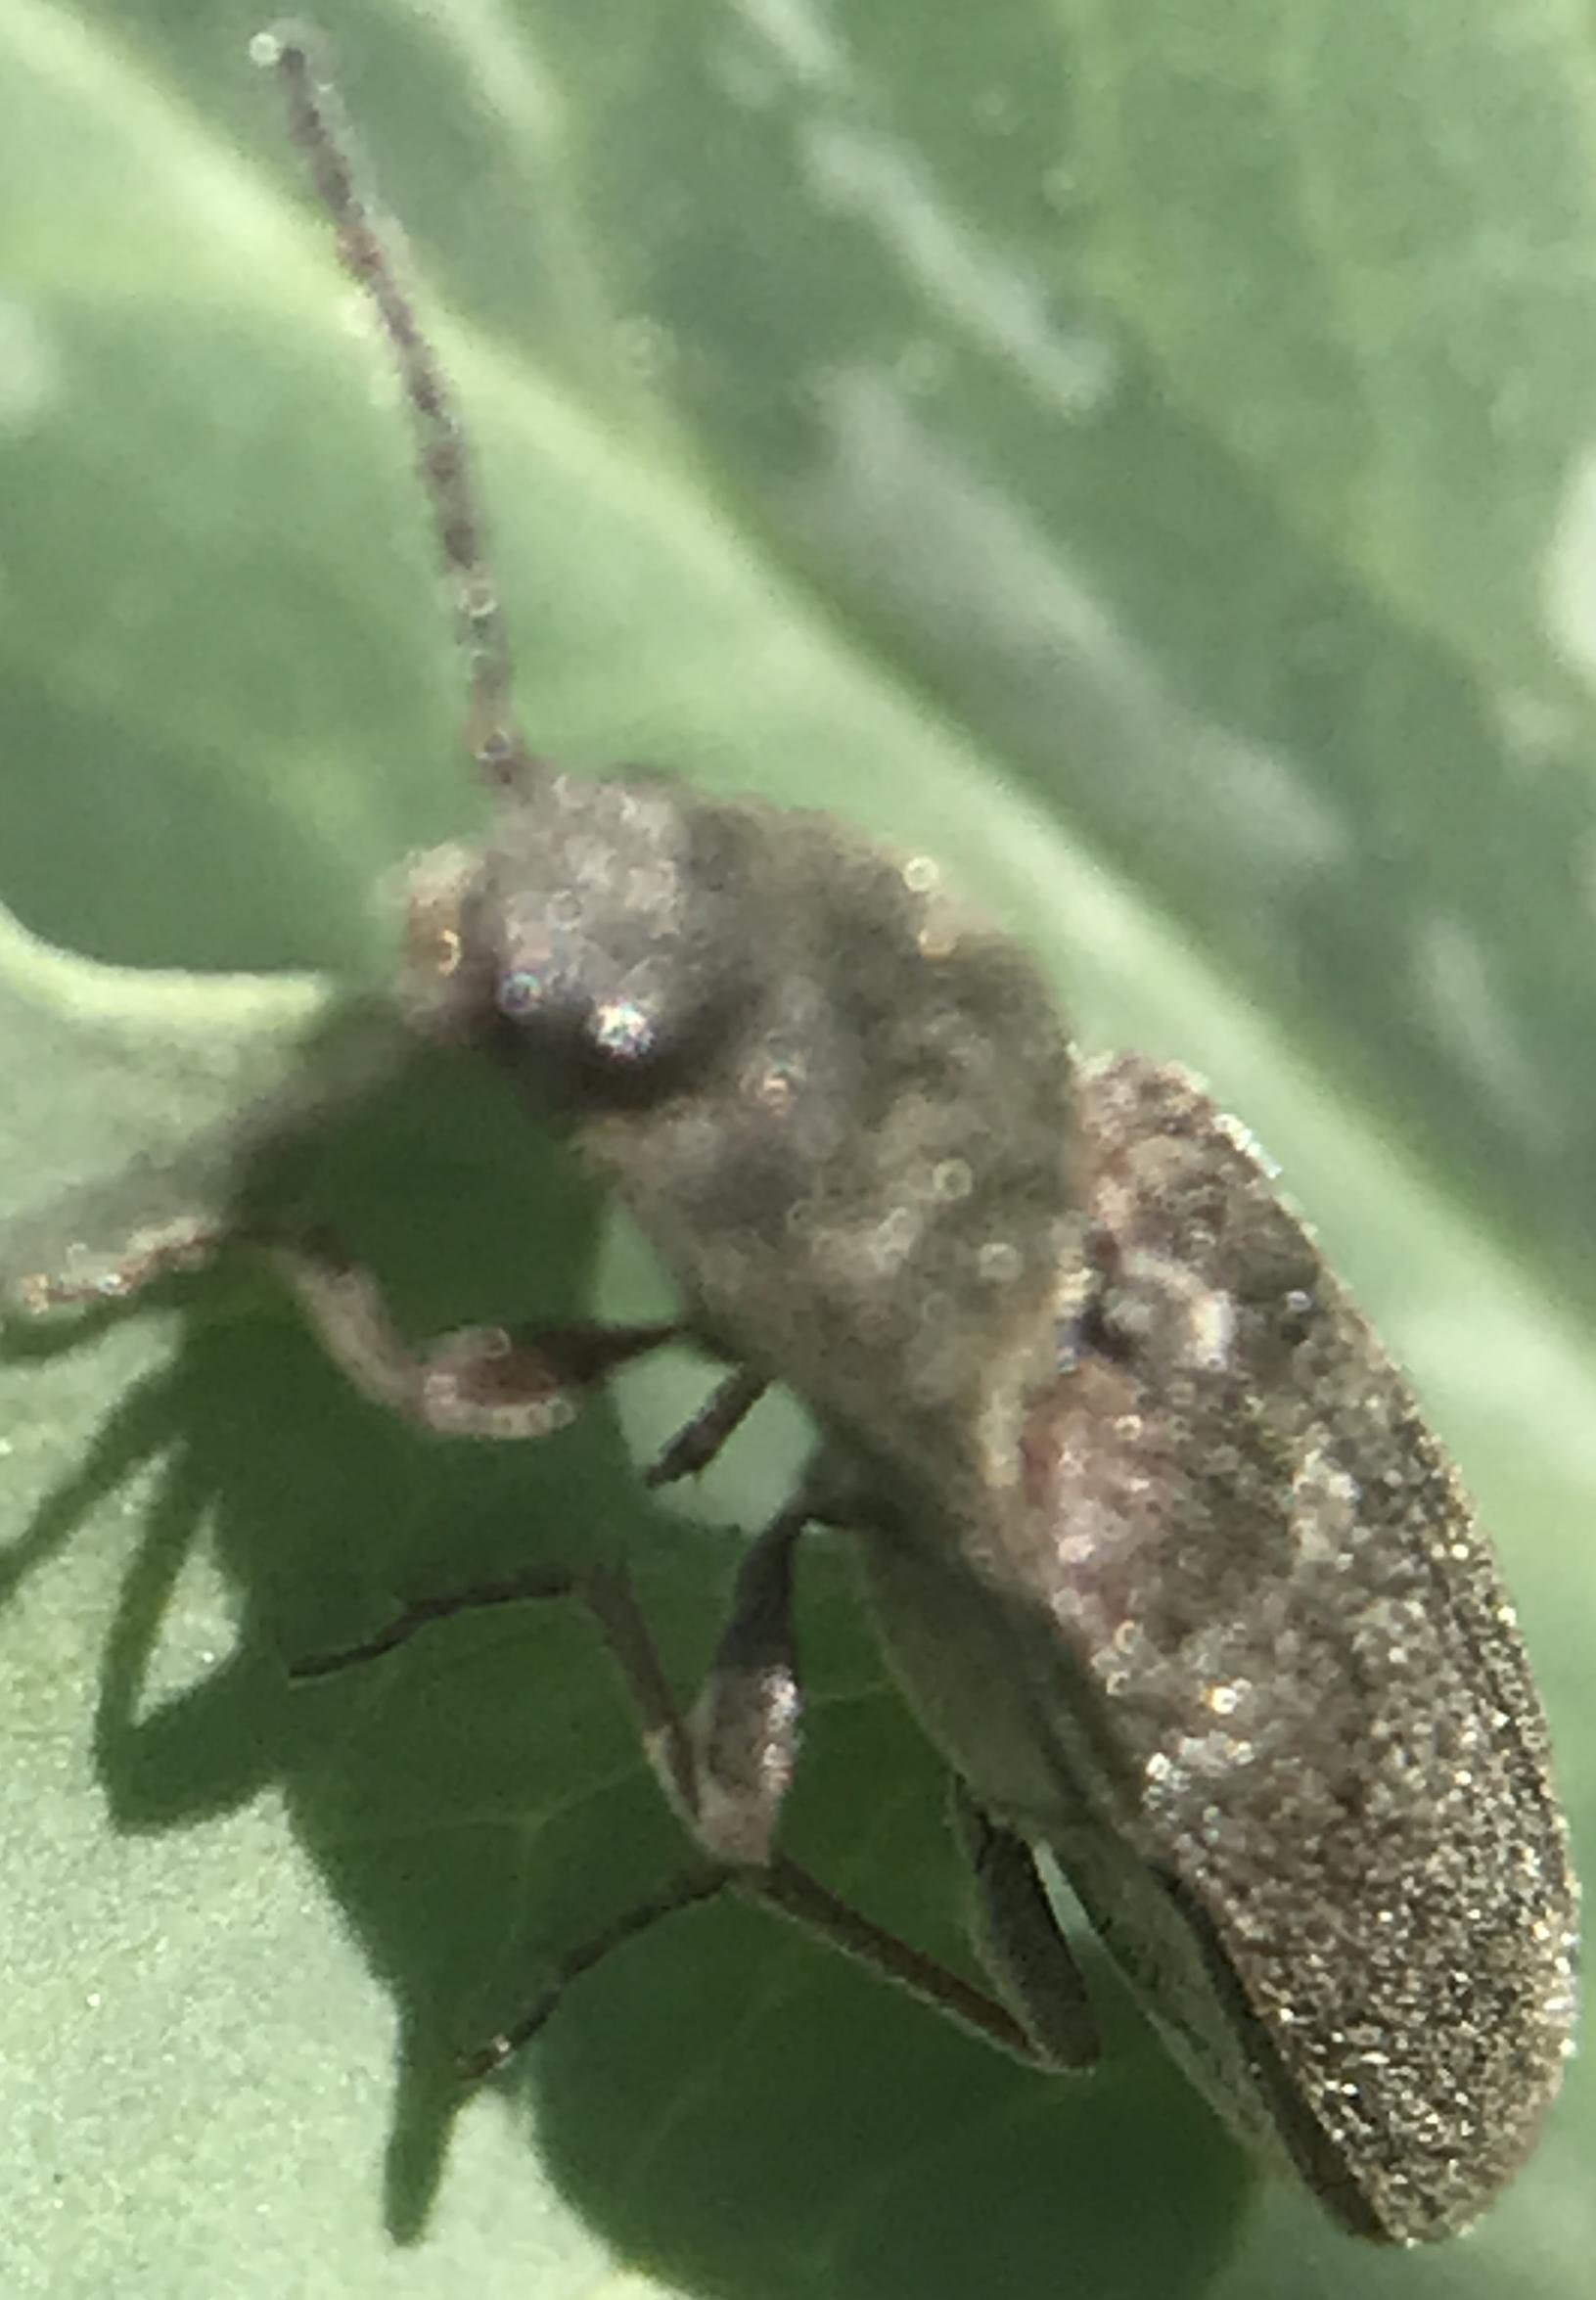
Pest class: clickbeetles_wireworms